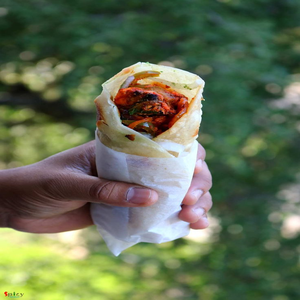
Dish: kathiroll